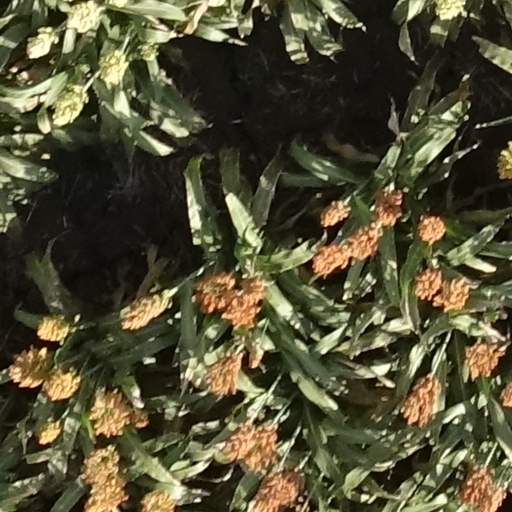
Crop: sorghum